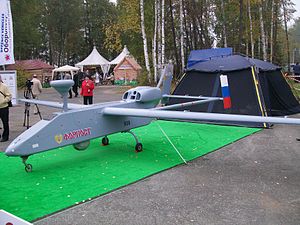
Den Russiske Føderations Luftvåben / Materiel / Materiel
Den Russiske Føderations Luftvåben er Den Russiske Føderations luftvåben.